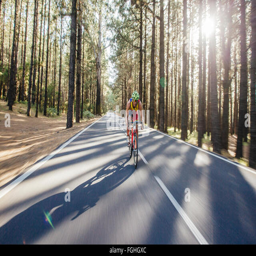
a cyclist rides his bike on a road through a deep pine tree forest